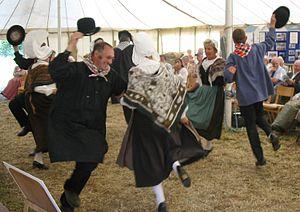
La Normandie est un territoire géographique et culturel, situé dans le Nord-Ouest de la France et bordé par la Manche ; il a traversé différentes époques historiques, malgré une absence de reconnaissance administrative entre la Révolution française de 1789 et la réforme territoriale de 2015. Les frontières continentales historiques de la province de l'Ancien Régime épousent assez fidèlement celles de la région administrative contemporaine.
La Normandie est une région administrative française. Située au nord-ouest de la France, elle est bordée par la Manche. Elle s'étend sur 29 906 km² et compte 3 342 467 habitants.